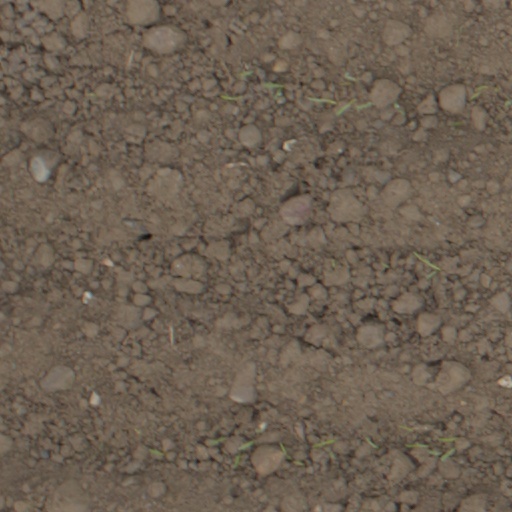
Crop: wheat